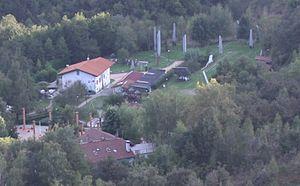
La Fédération de Damanhur, plus simplement dénommée Damanhur, est un éco-village et une communauté spirituelle établie sur le territoire de la commune italienne de Vidracco, dans la province de Turin, dans la région du Piémont dans le nord de l'Italie, à environ 50 km au nord de la ville de Turin. Ce « village », composé d'une vingtaine de hameaux répartis sur 520 hectares, est localisé aux pieds des Alpes dans la vallée de Valchiusella, bordée par le Parc national du Grand-Paradis. Comme de nombreux ecovillages, la communauté possède sa propre constitution. Un système d'échange local est établi, basé sur une monnaie : le credito.